Tudorel Toader

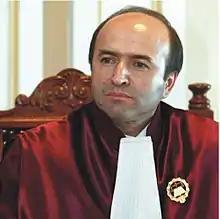

Tudorel Toader (born 25 March 1960, in Vulturu, Vrancea County, Socialist Republic of Romania) is a Romanian lawyer and professor.